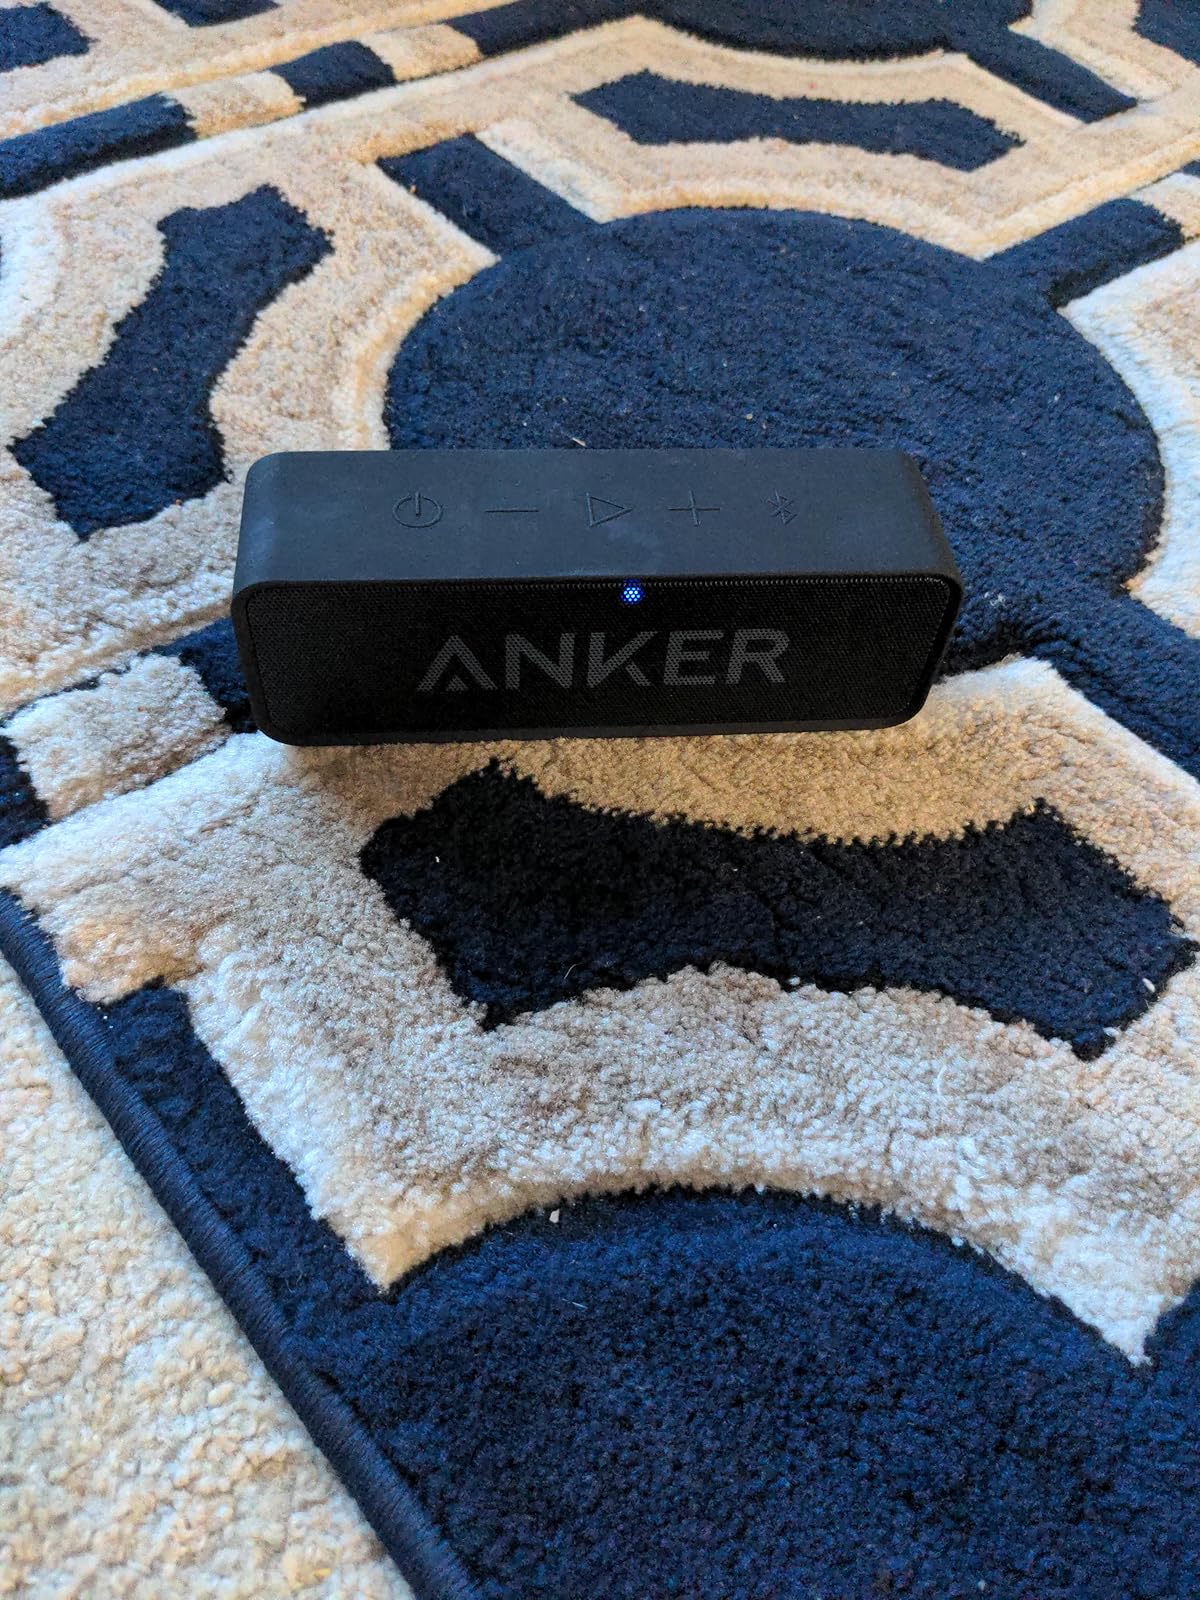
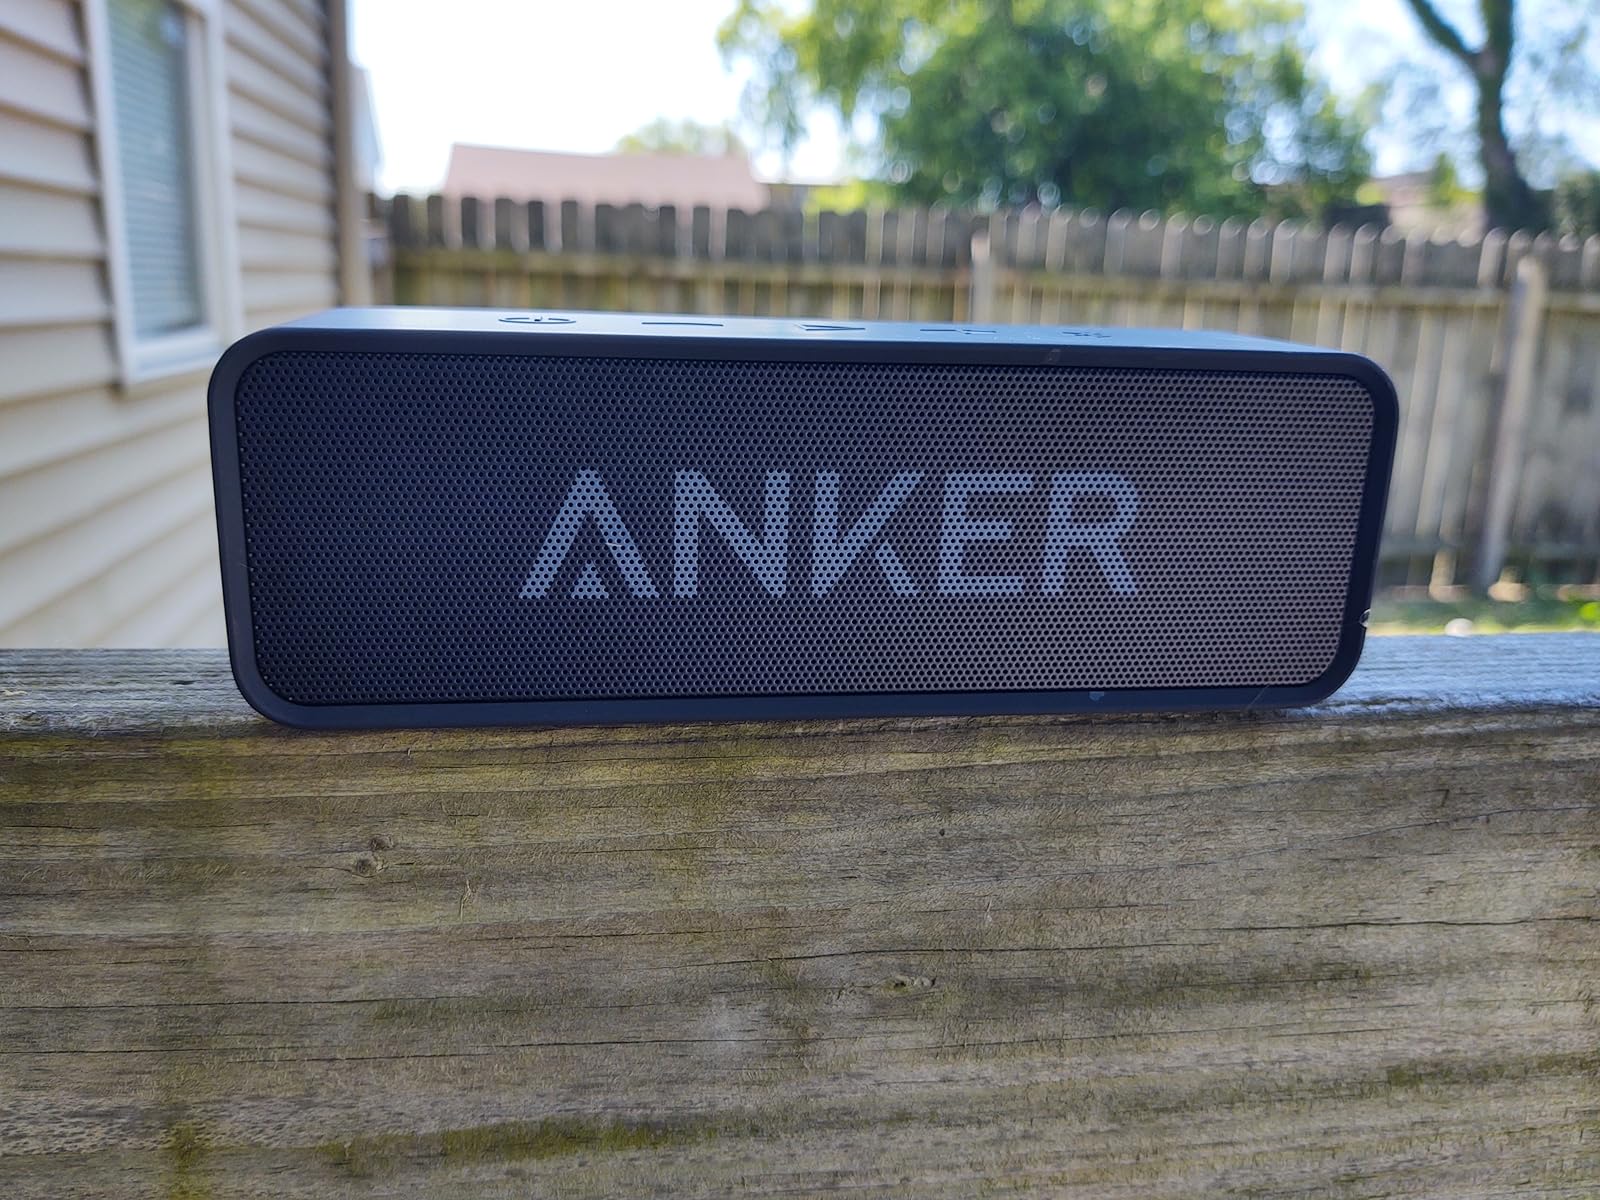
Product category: speaker
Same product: yes